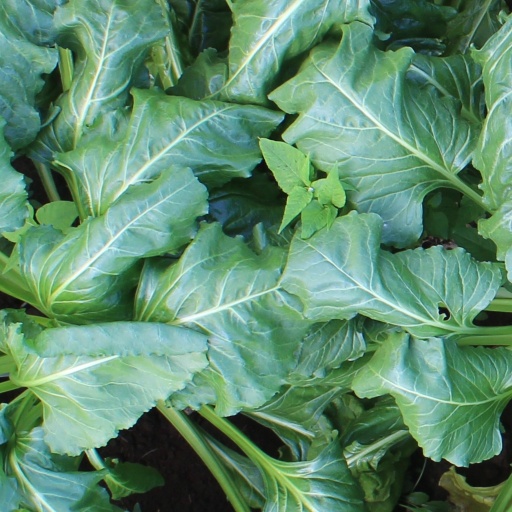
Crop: sugar beet